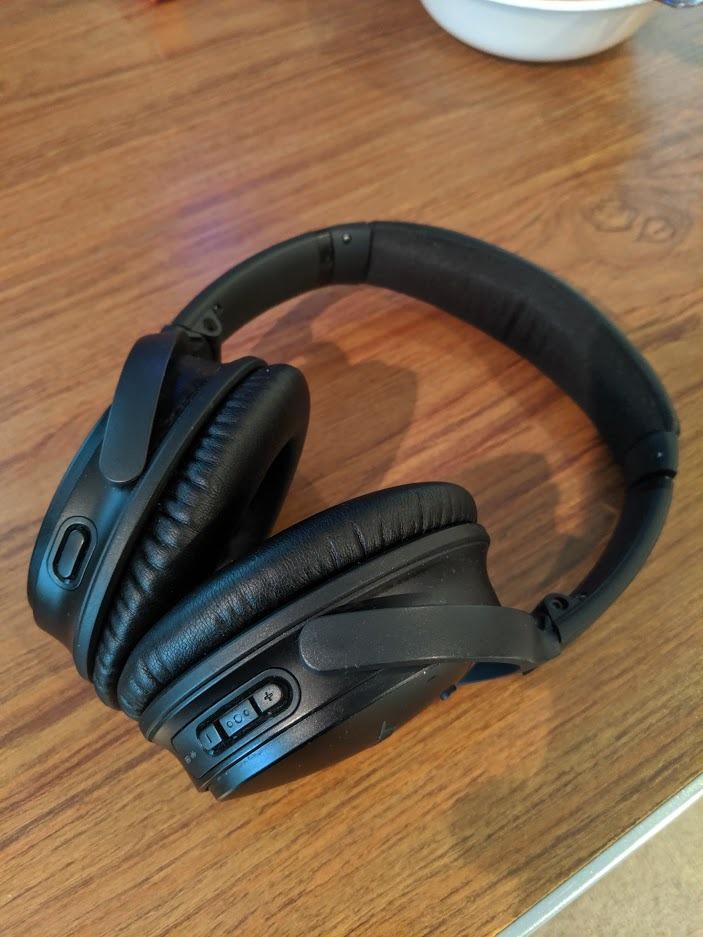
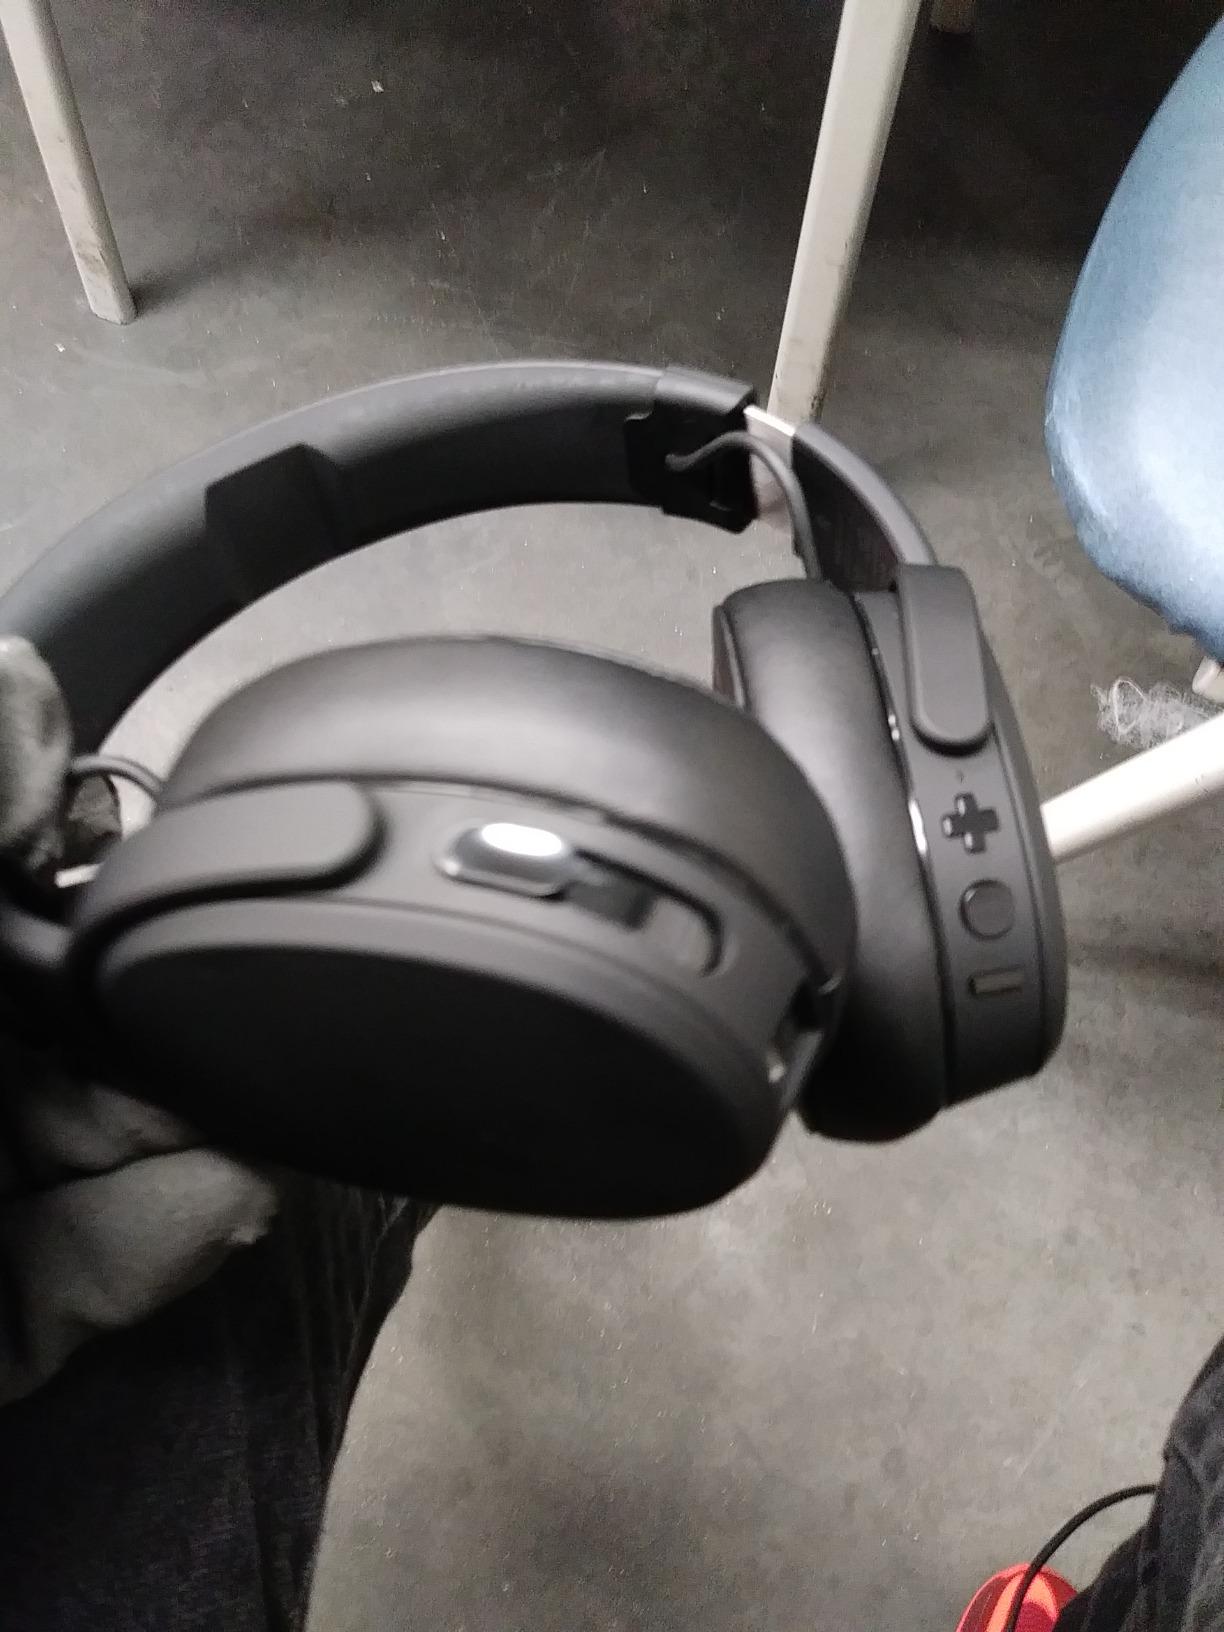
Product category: headphones
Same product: no